Sri Lakshmi Narasimha Swamy Temple, Yadagirigutta

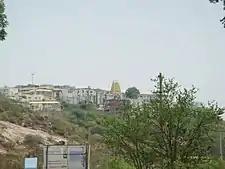

The Sri Lakshmi Narasimha Swamy Temple or Yadadri or Yadagiri Gutta Devasthanam (YGD), or Pancha Narasimha Kshetram or Rishi Aradhana Kshetram is a Hindu Temple situated on a hillock in the small town of Yadagirigutta in the Yadadri Bhuvanagiri district of the Indian state of Telangana. Yadadri Temple is touted as Telangana's own Tirupati. The Temple is dedicated to the god Narasimha an Avatar of Vishnu.